Military history of Zimbabwe

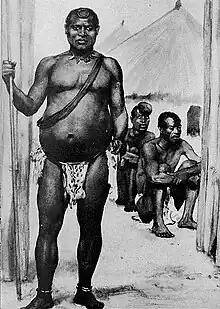
Lobengula Kumalo

The first battle in the war occurred on 5 November 1893 when a British laager was attacked by the Matabele on open ground a few miles from the Impembisi River. The laager consisted of 670 British soldiers, 400 of whom were mounted along with a small force of native allies fought off the Imbezu and Ingubu regiments computed by Sir John Willoughby to number 1,700 warriors in all. The laager had with it a small artillery of five Maxim gun, two seven-pounders, one Gardner gun, and one Hotchkiss. The Maxim guns took center stage and decimated the native force. Other African regiments were in the immediate vicinity, estimated at 5,000 men, however this force never took part in the fighting.